Kibawe

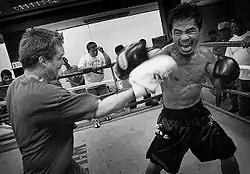
Manny Pacquiao

Manny Pacquiao, Filipino boxer, eight-division world champion and Senator, was born in Kibawe, Bukidnon on December 17, 1978.